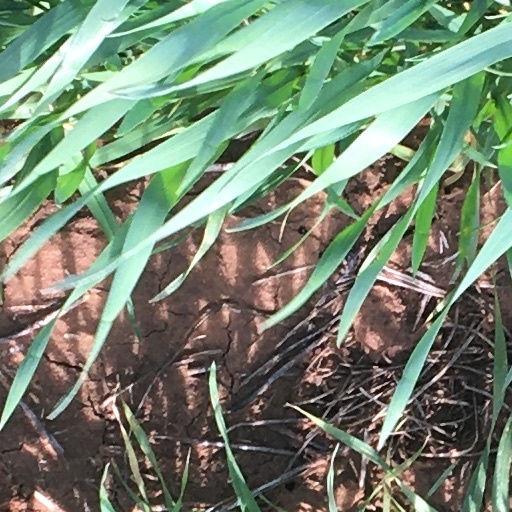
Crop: wheat